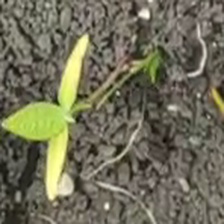
Weed species: Moti_dudhi(Euphorbia_geneculata_L)